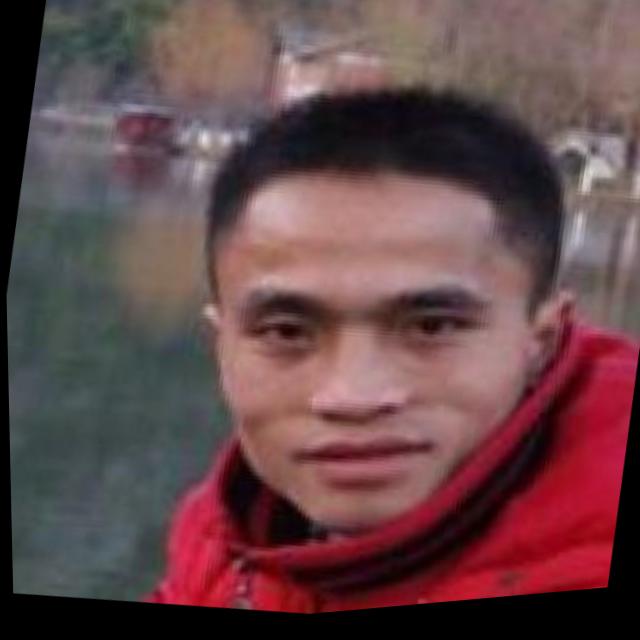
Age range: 21-44